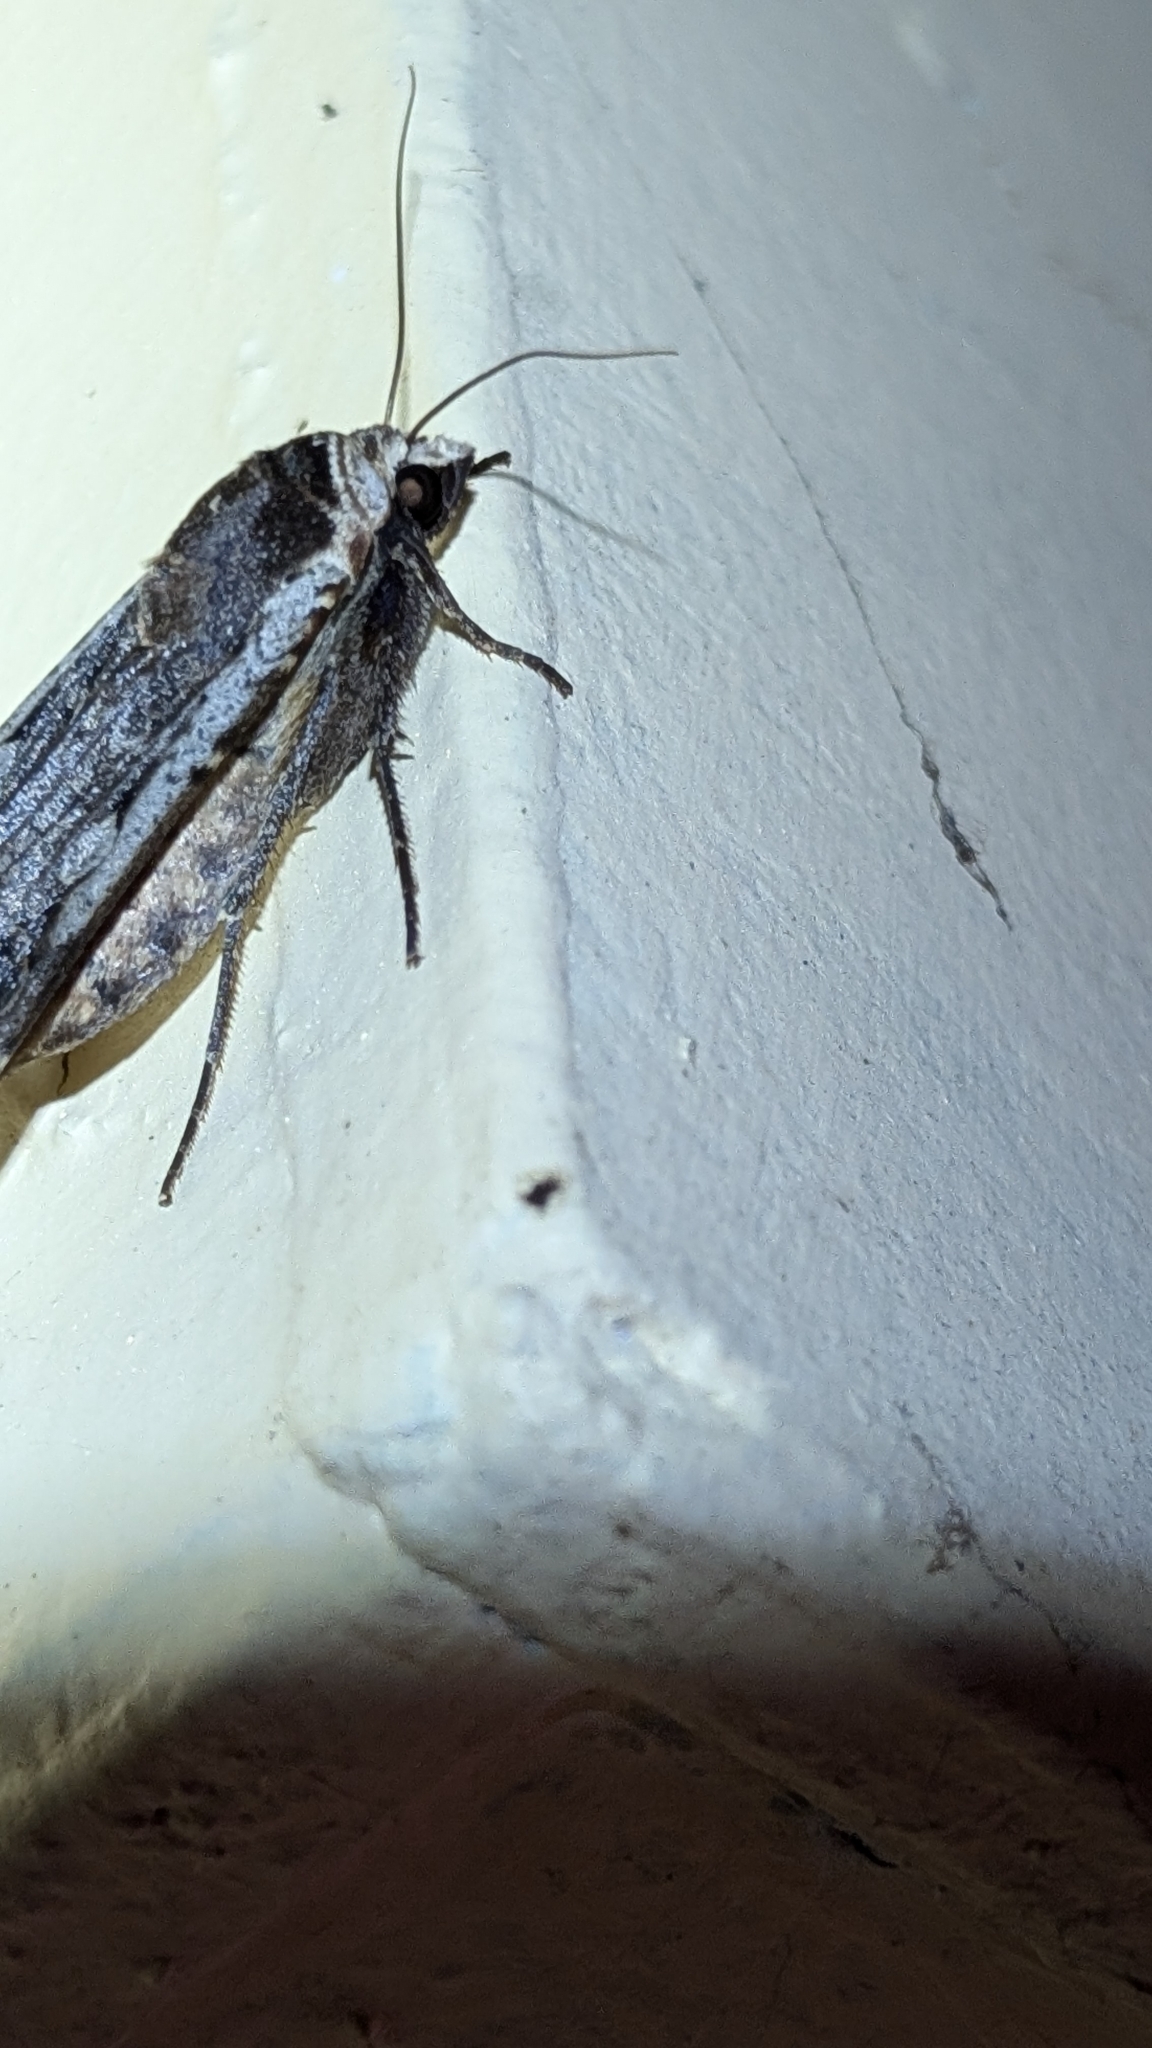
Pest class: cutworms